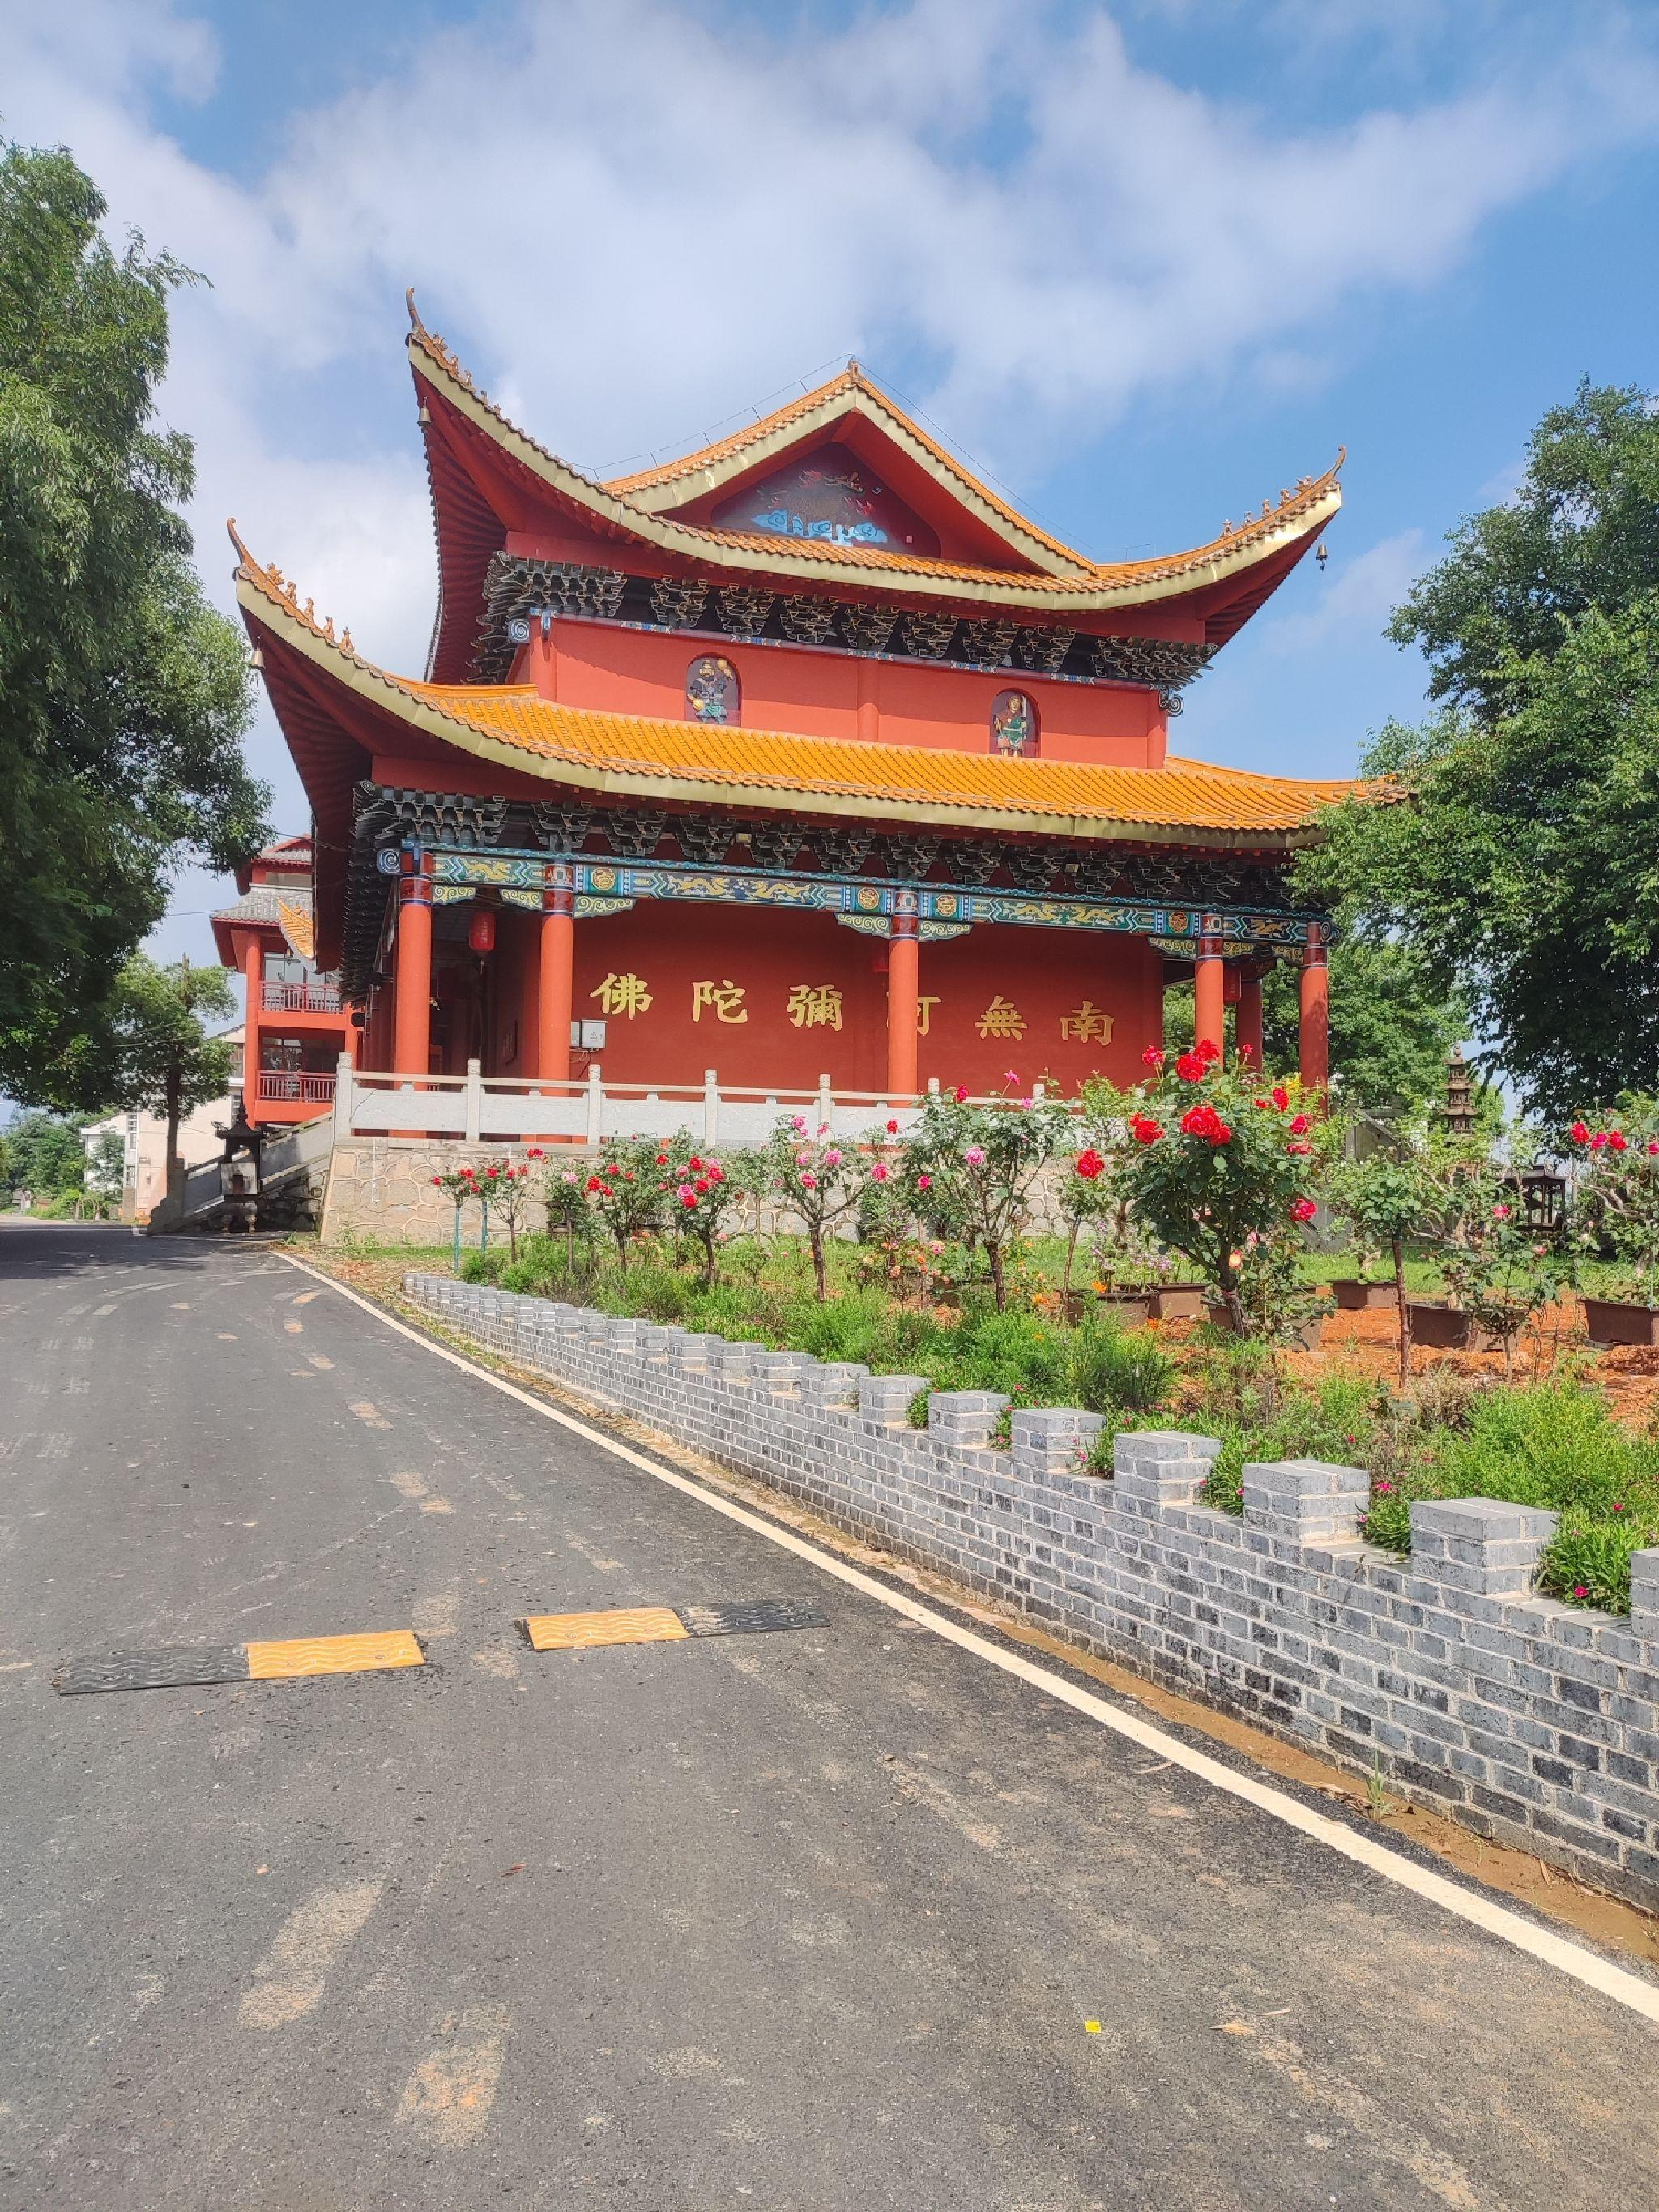
地标名称：汉寿南禅寺宝塔
所在城市：常德市·汉寿县